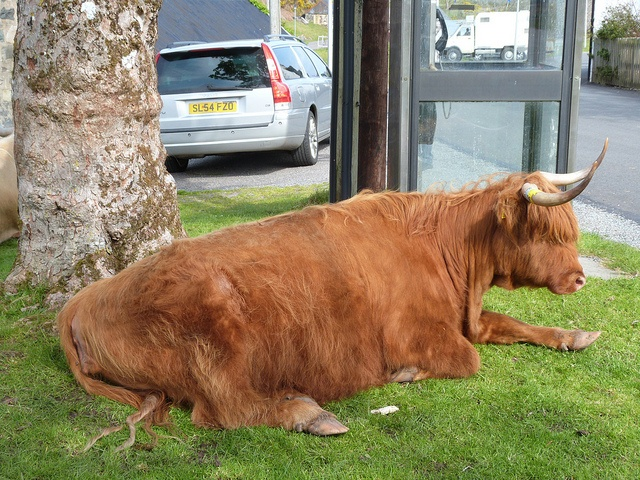
A large brown cow sitting on grass in front of a tree.
a big brown bull laying on grass near phone booth
A brown bull laying in the grass next to a road.
A brown bull is lying in the grass by a street.
A horned, brown, shaggy coy laying in grass.